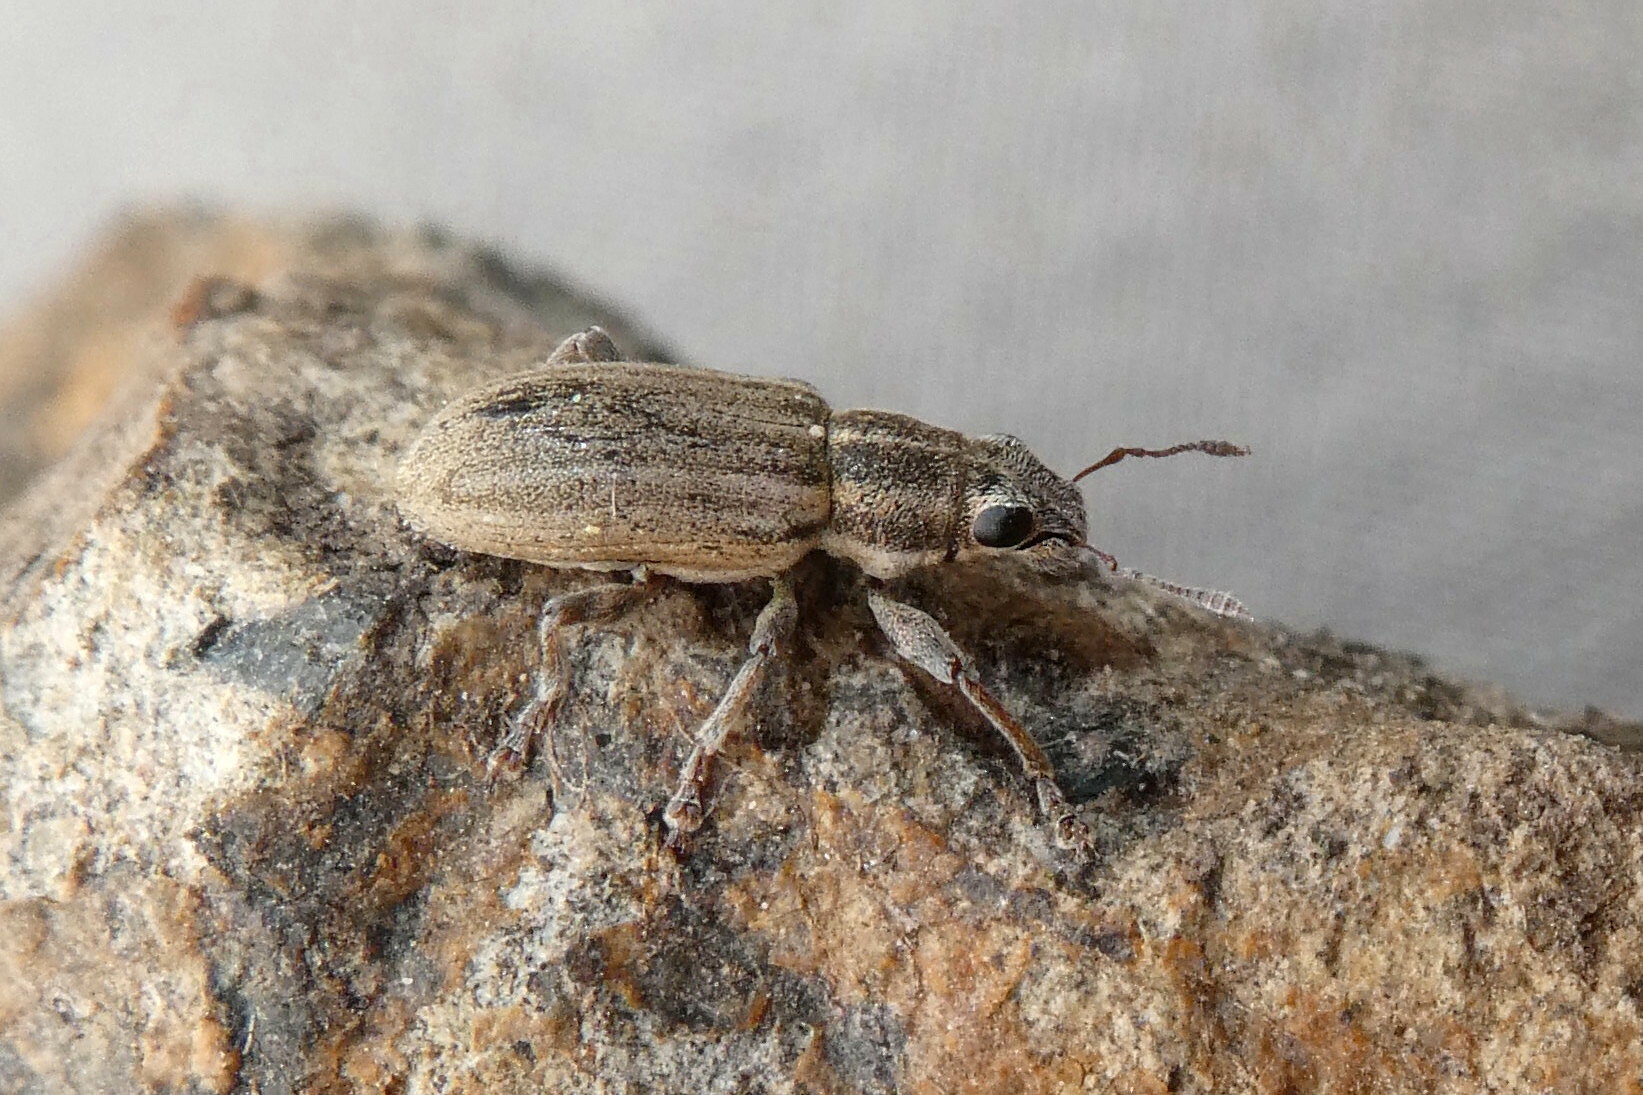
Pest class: pea_leaf_weevil